Lætitia Sadier

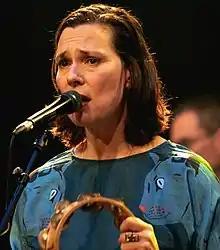
Sadier in 2021

Lætitia Sadier (born 6 May 1968), also known as Seaya Sadier, is a French musician best known as a founding member of the London-based avant-pop band Stereolab. She was born in the east of Paris and spent time in the US as a child. In 1996, while Stereolab was still active, she formed the side project Monade. In 2009 – the same year Stereolab became inactive – she ended the Monade project and began to perform solo work under her own name; her current band is known as the Lætitia Sadier Source Ensemble. She has frequently performed guest vocals and collaborations with other artists.